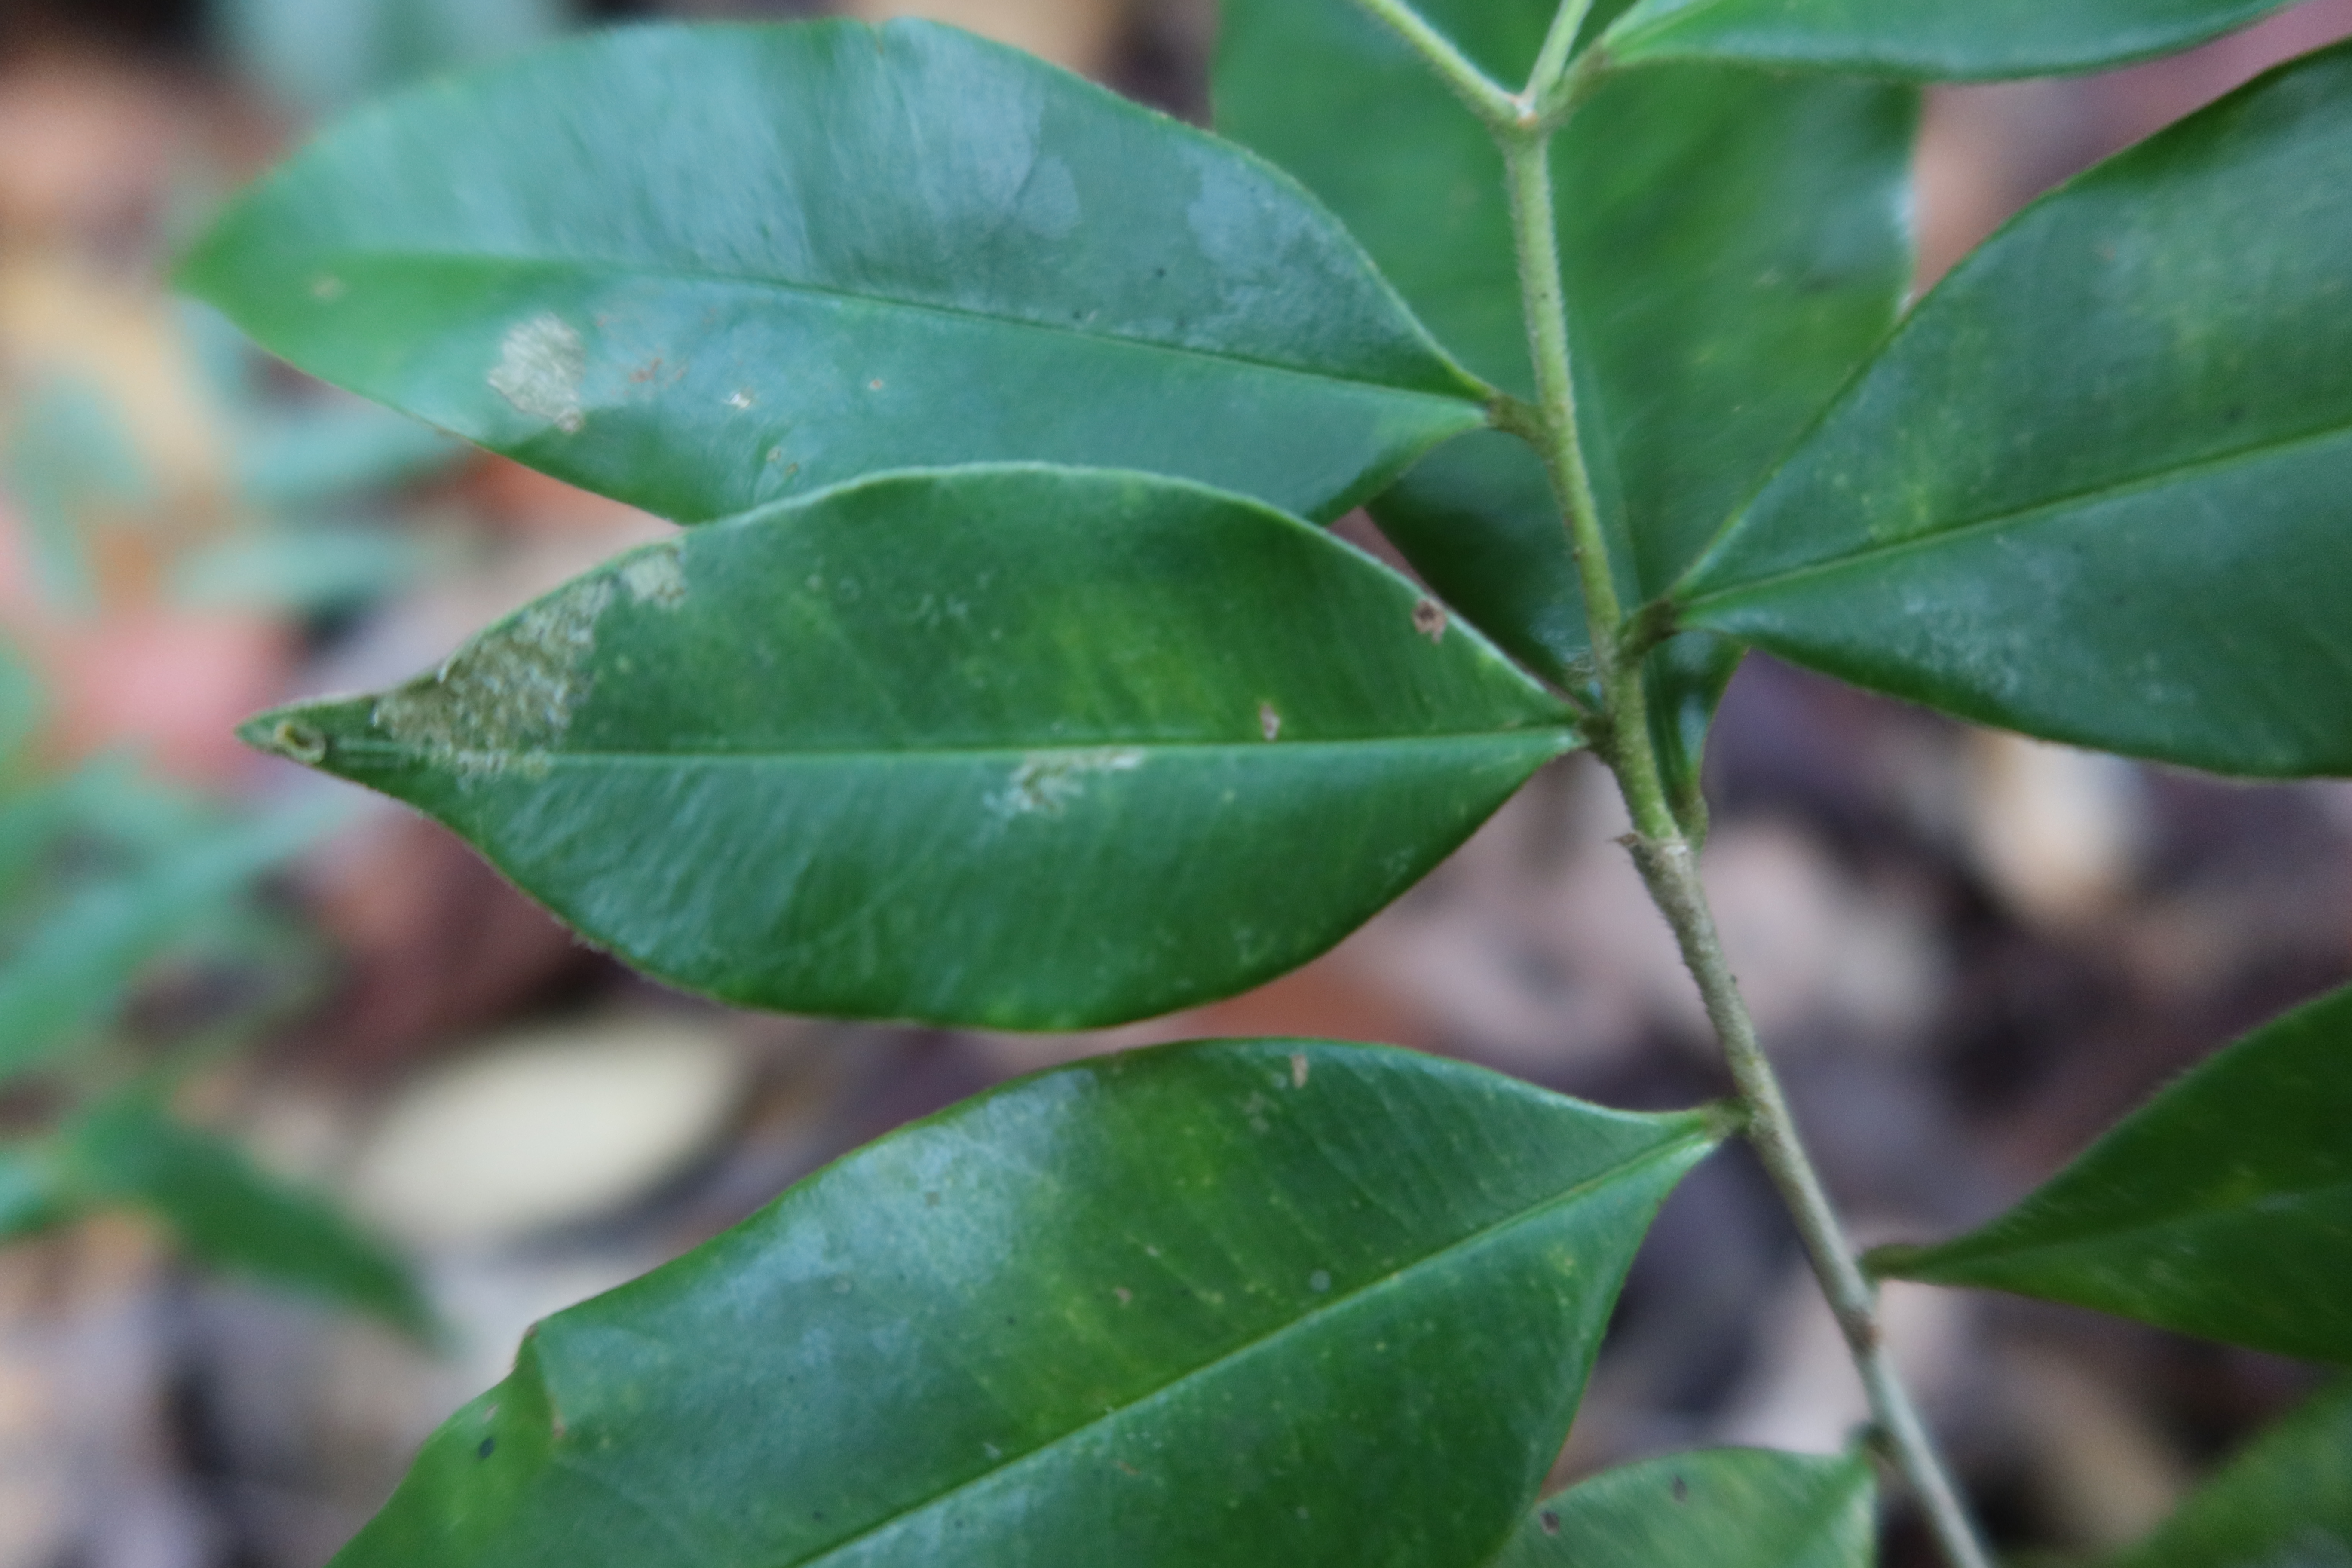
Label: Mealy bugs